Adebesin Folarin

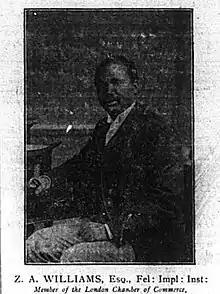
Adebesin Folarin's father, Z. A. Williams

Josiah Folarin Williams was born in Abeokuta, Southern Nigeria, in 1877. He was the first son of Zachariah Archibald Williams (commonly known as Z. A. Williams) (1850 – 2 March 1912), who was a Merchant Prince of Abeokuta and one of the most successful businessmen in Nigeria at the time.